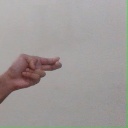
अक्षर: ह